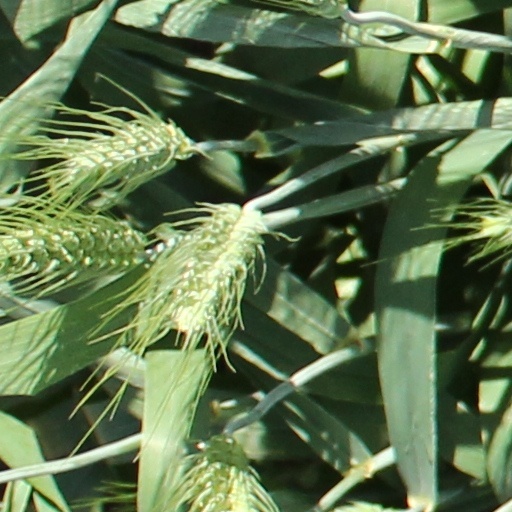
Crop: wheat